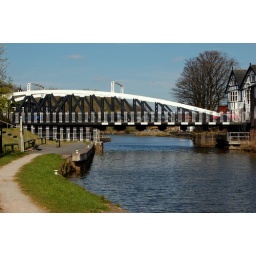
Erected in 1899. The first road swing bridge on floating pontoons and the first electrically operated swing bridge in Great Britain.